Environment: real
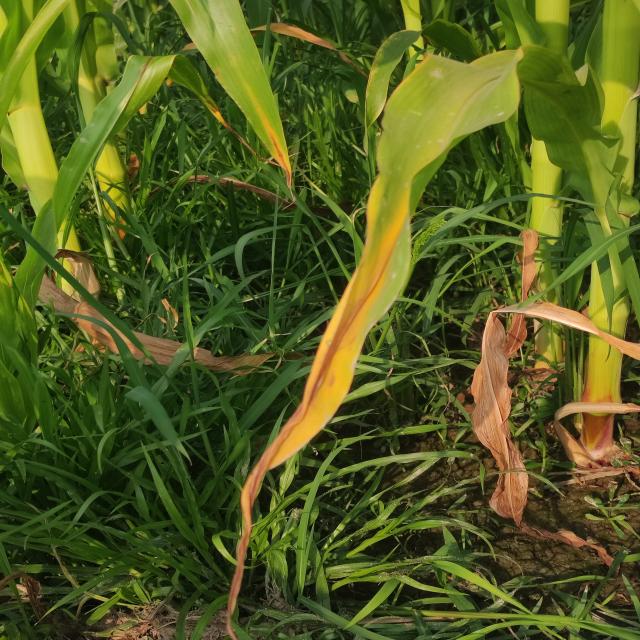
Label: nitrogen_deficiency